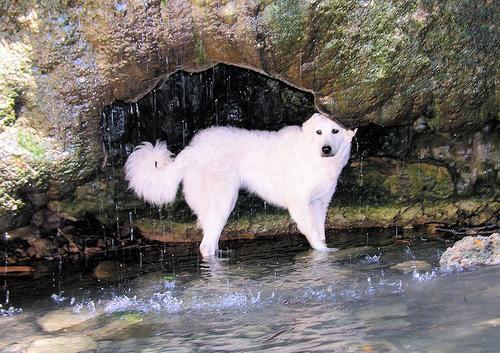
kuvasz